Nuria Gago

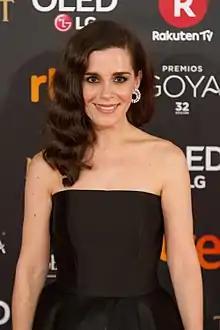
Nuria Gago in 2018

Nuria Gago (Moncada i Reixach, Spain, 10 March 1980) is a Spanish film and television actress and writer.